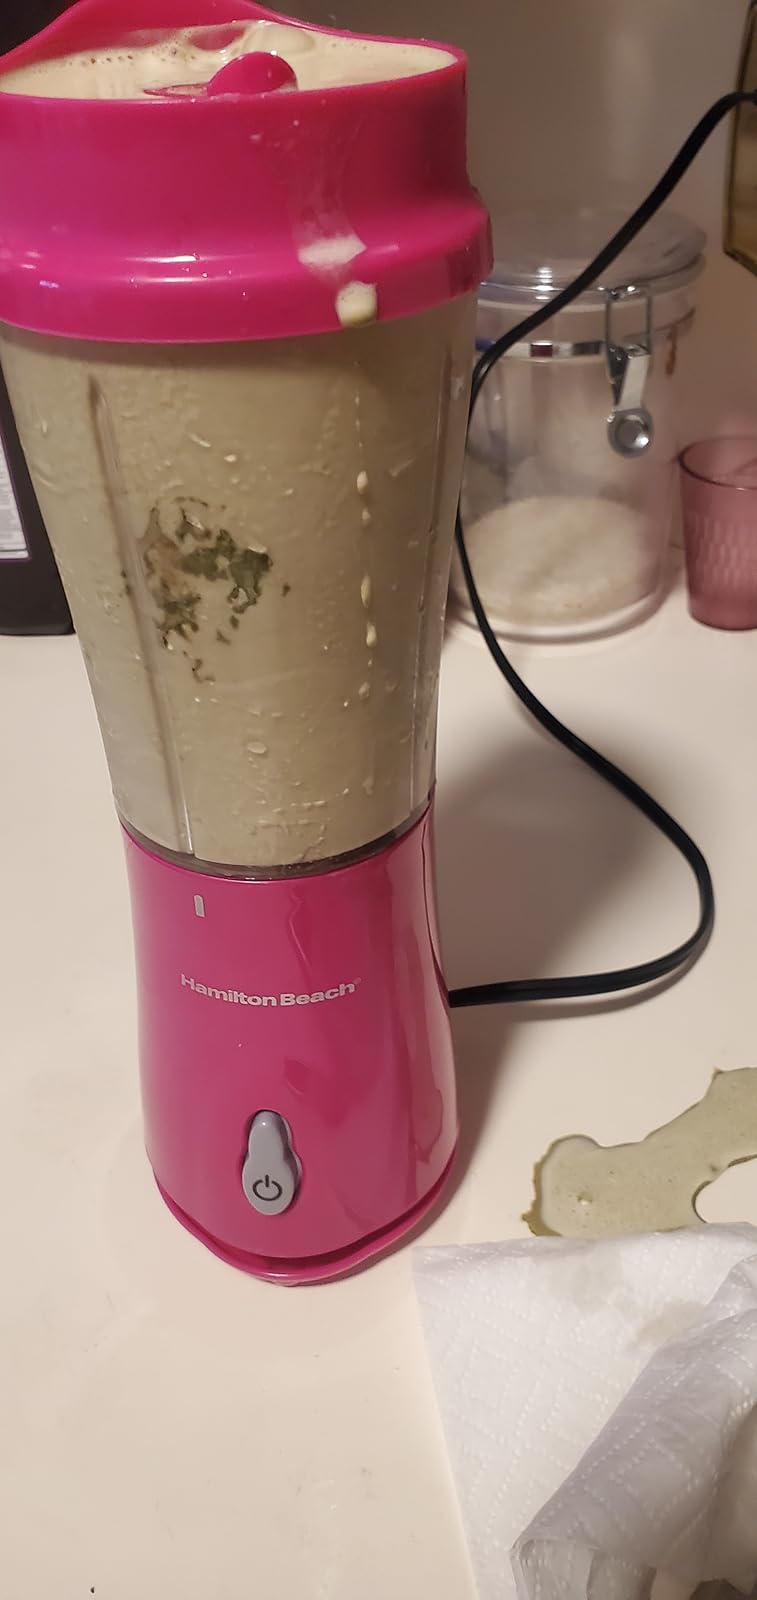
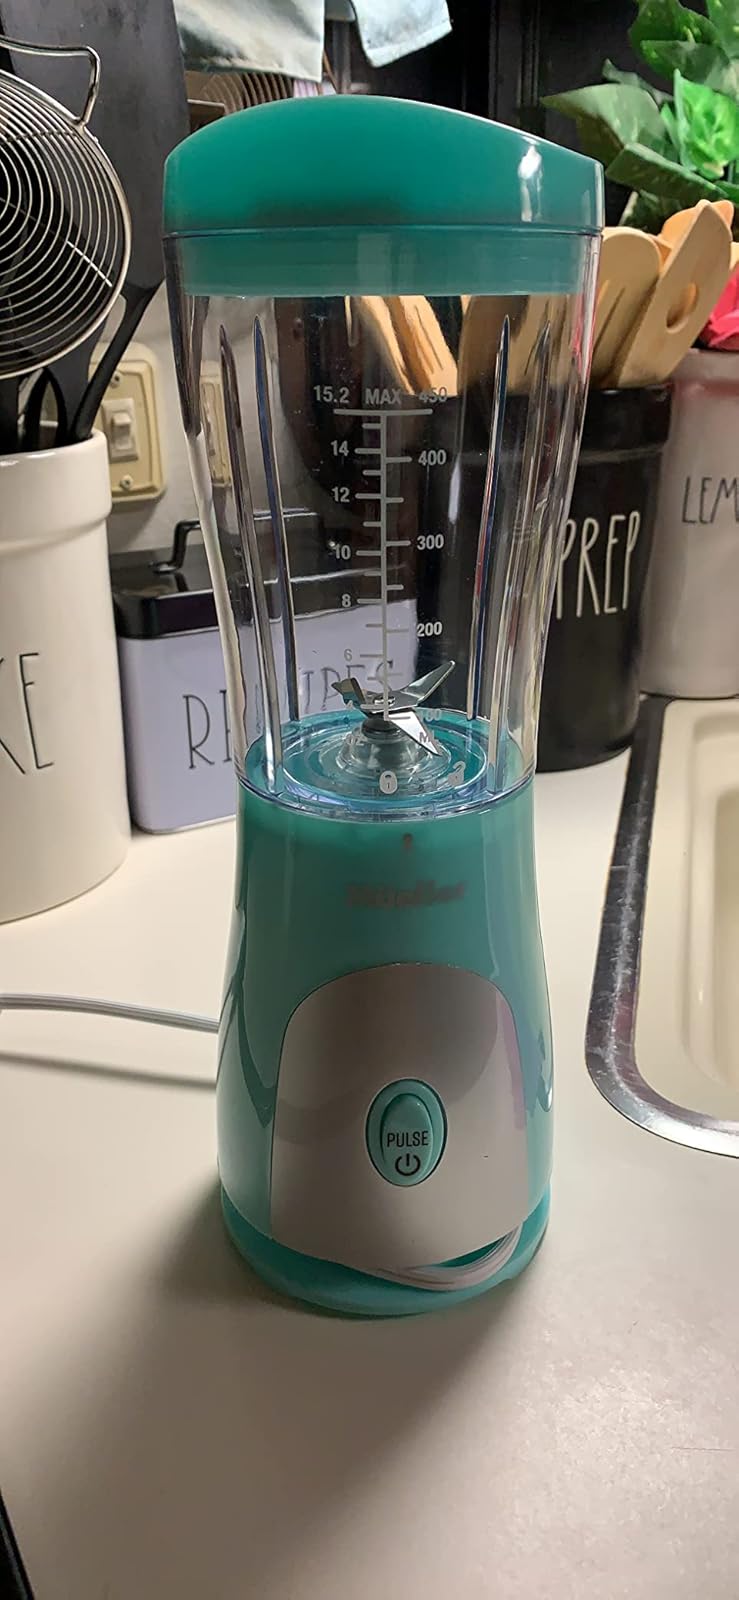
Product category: items_blender
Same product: no